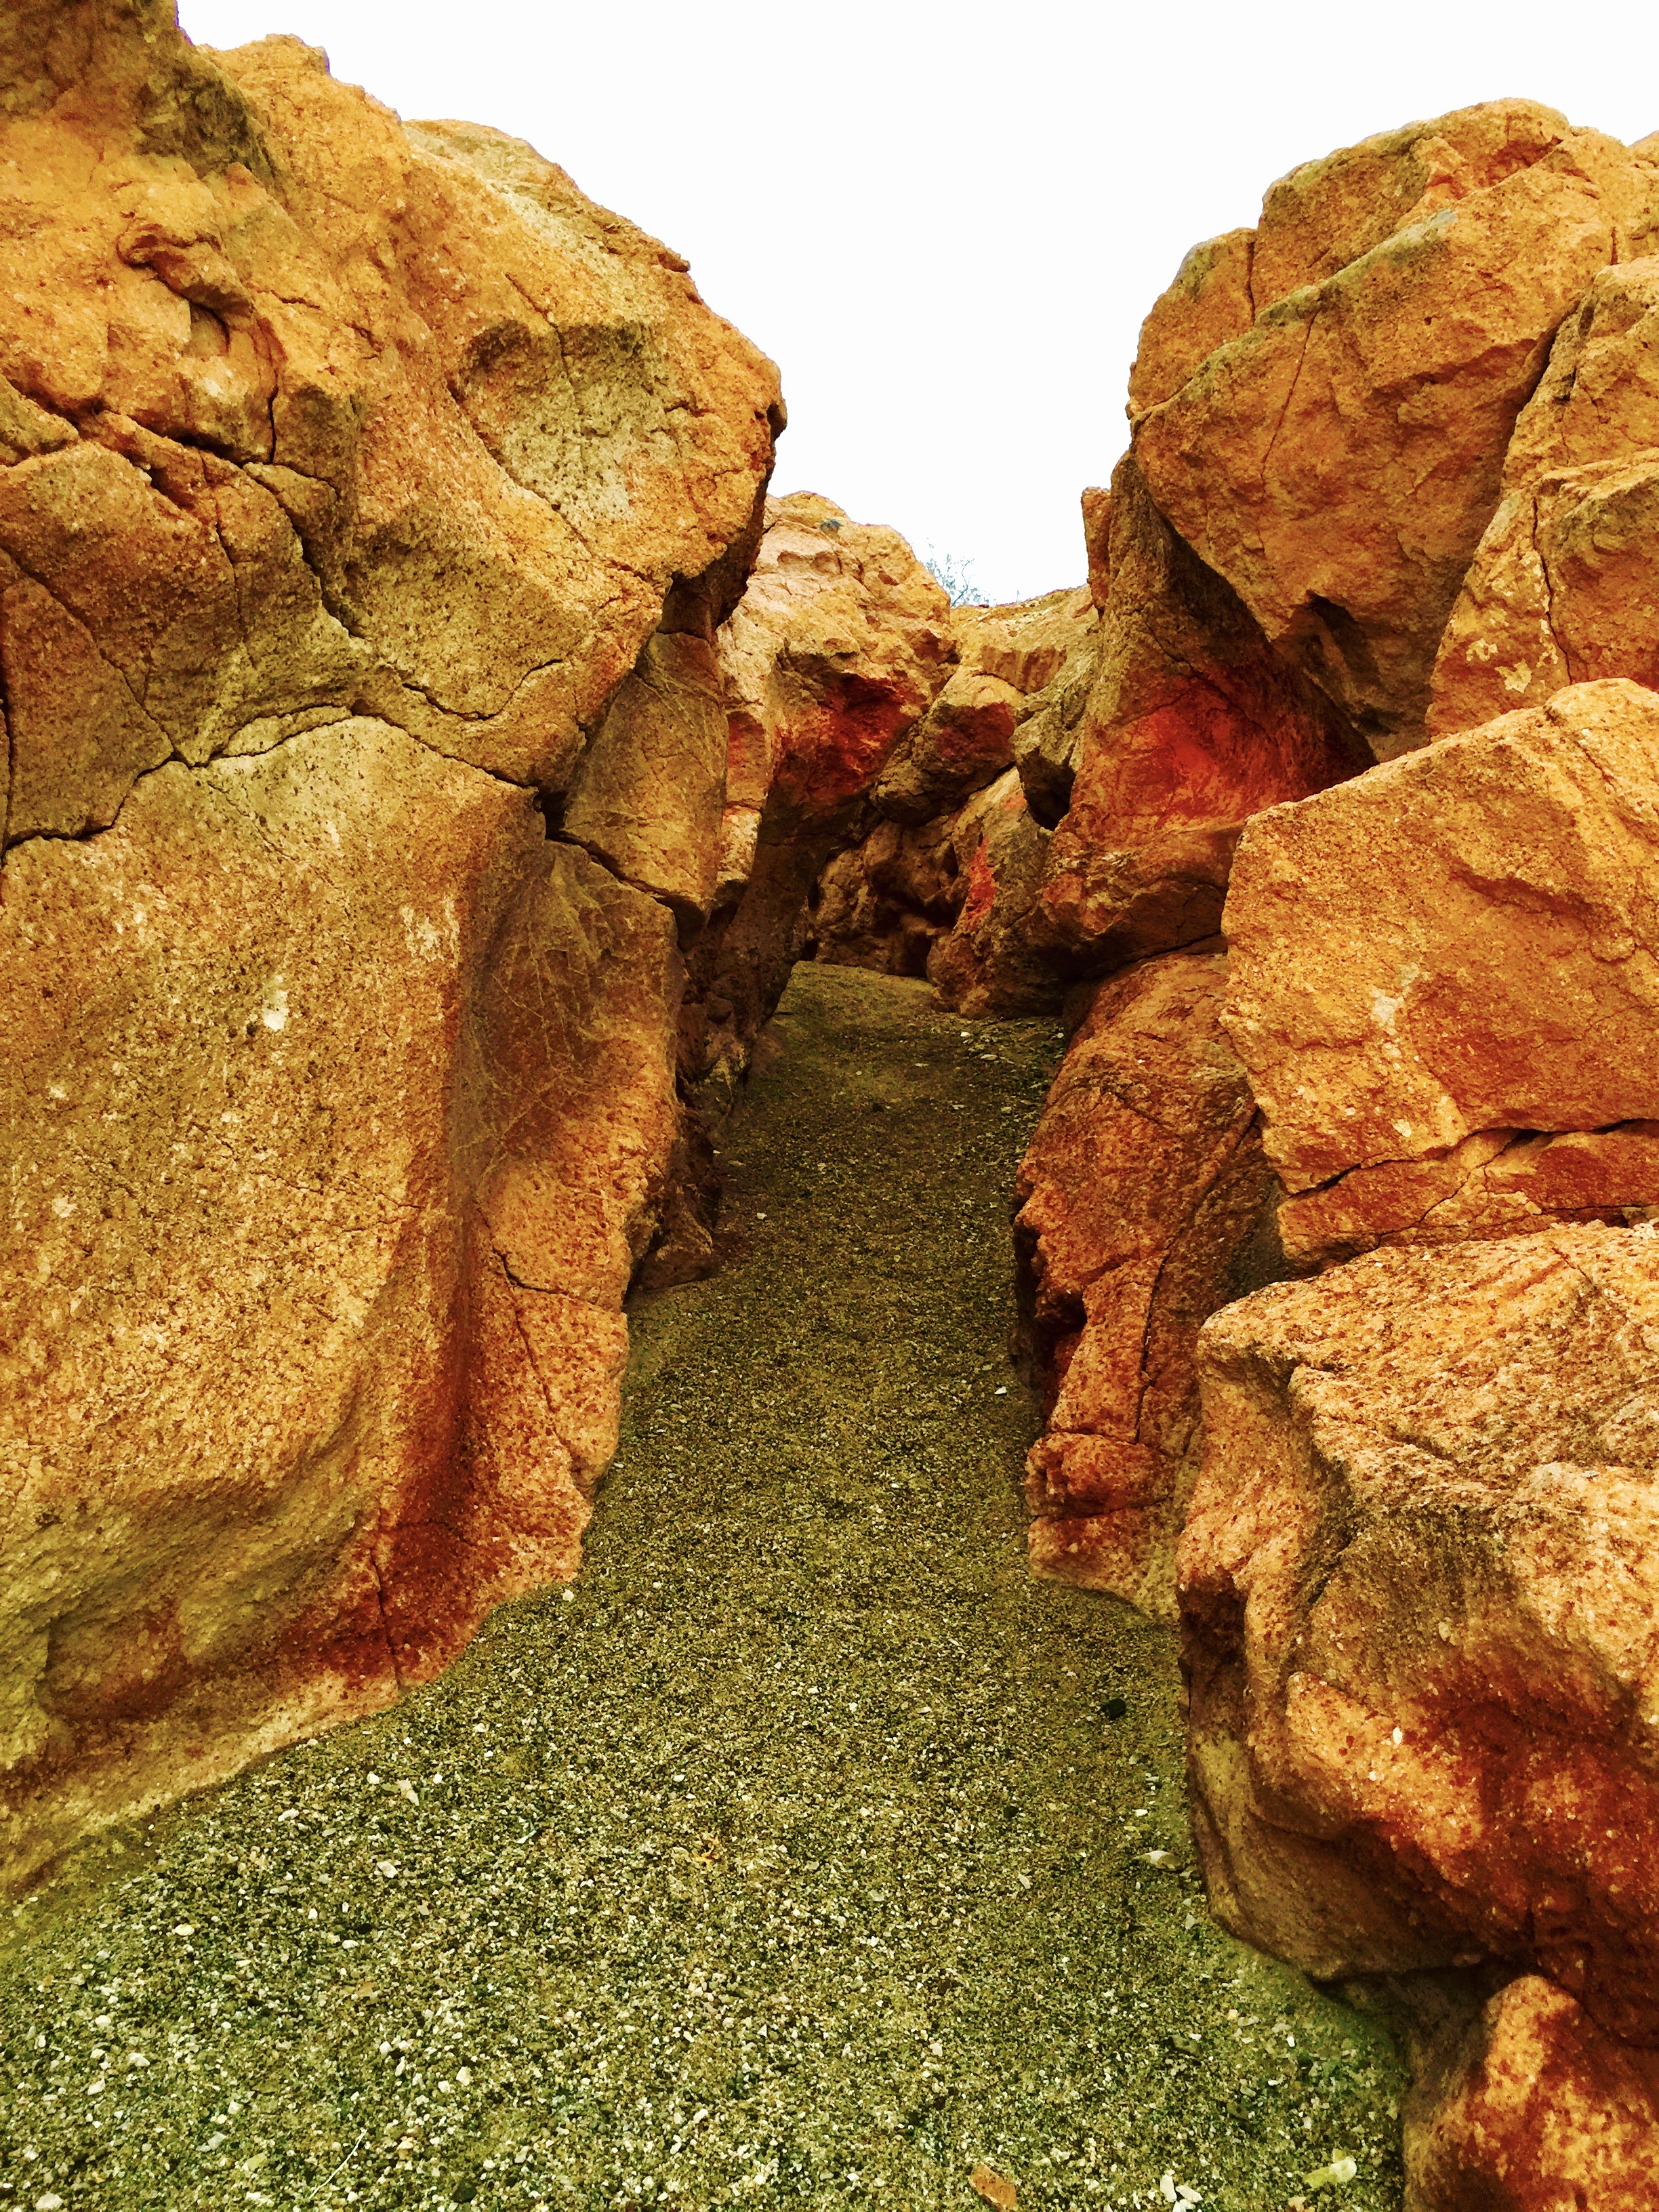
landscape, path, rock, leaf, formation, autumn, soil, material, rocks, geology, boulder, desert stone, between rocks